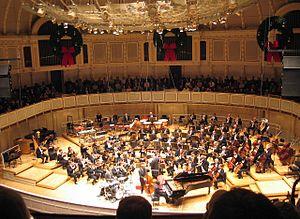
L’orchestre symphonique de Chicago est un grand orchestre symphonique américain basé à Chicago, dans l'État de l'Illinois.